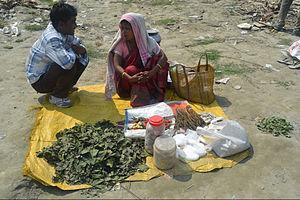
Bhang est un comestible de cannabis. En Inde et au Népal, le bhang est distribué au cours de certaines fêtes de l'hindouisme comme Holi, Janmashtami et Mahashivatri. À ces occasions, la consommation de bhang est courante.